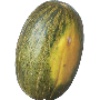
Label: melon_piel_de_sapo